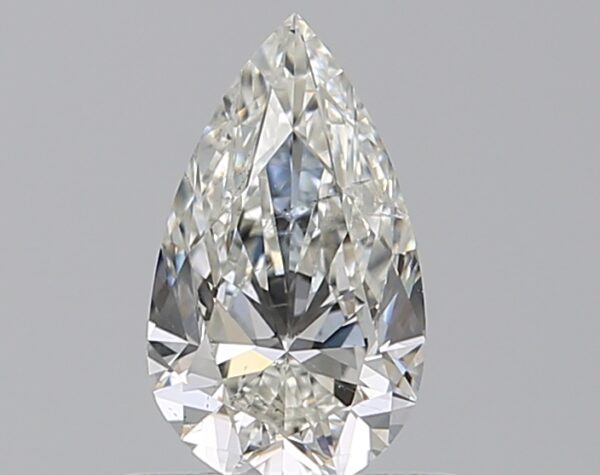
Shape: pear
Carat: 0.51
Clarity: SI1
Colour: H
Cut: EX
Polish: EX
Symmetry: EX
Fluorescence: N
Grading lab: GIA
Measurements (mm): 7.42 x 4.31 x 2.69